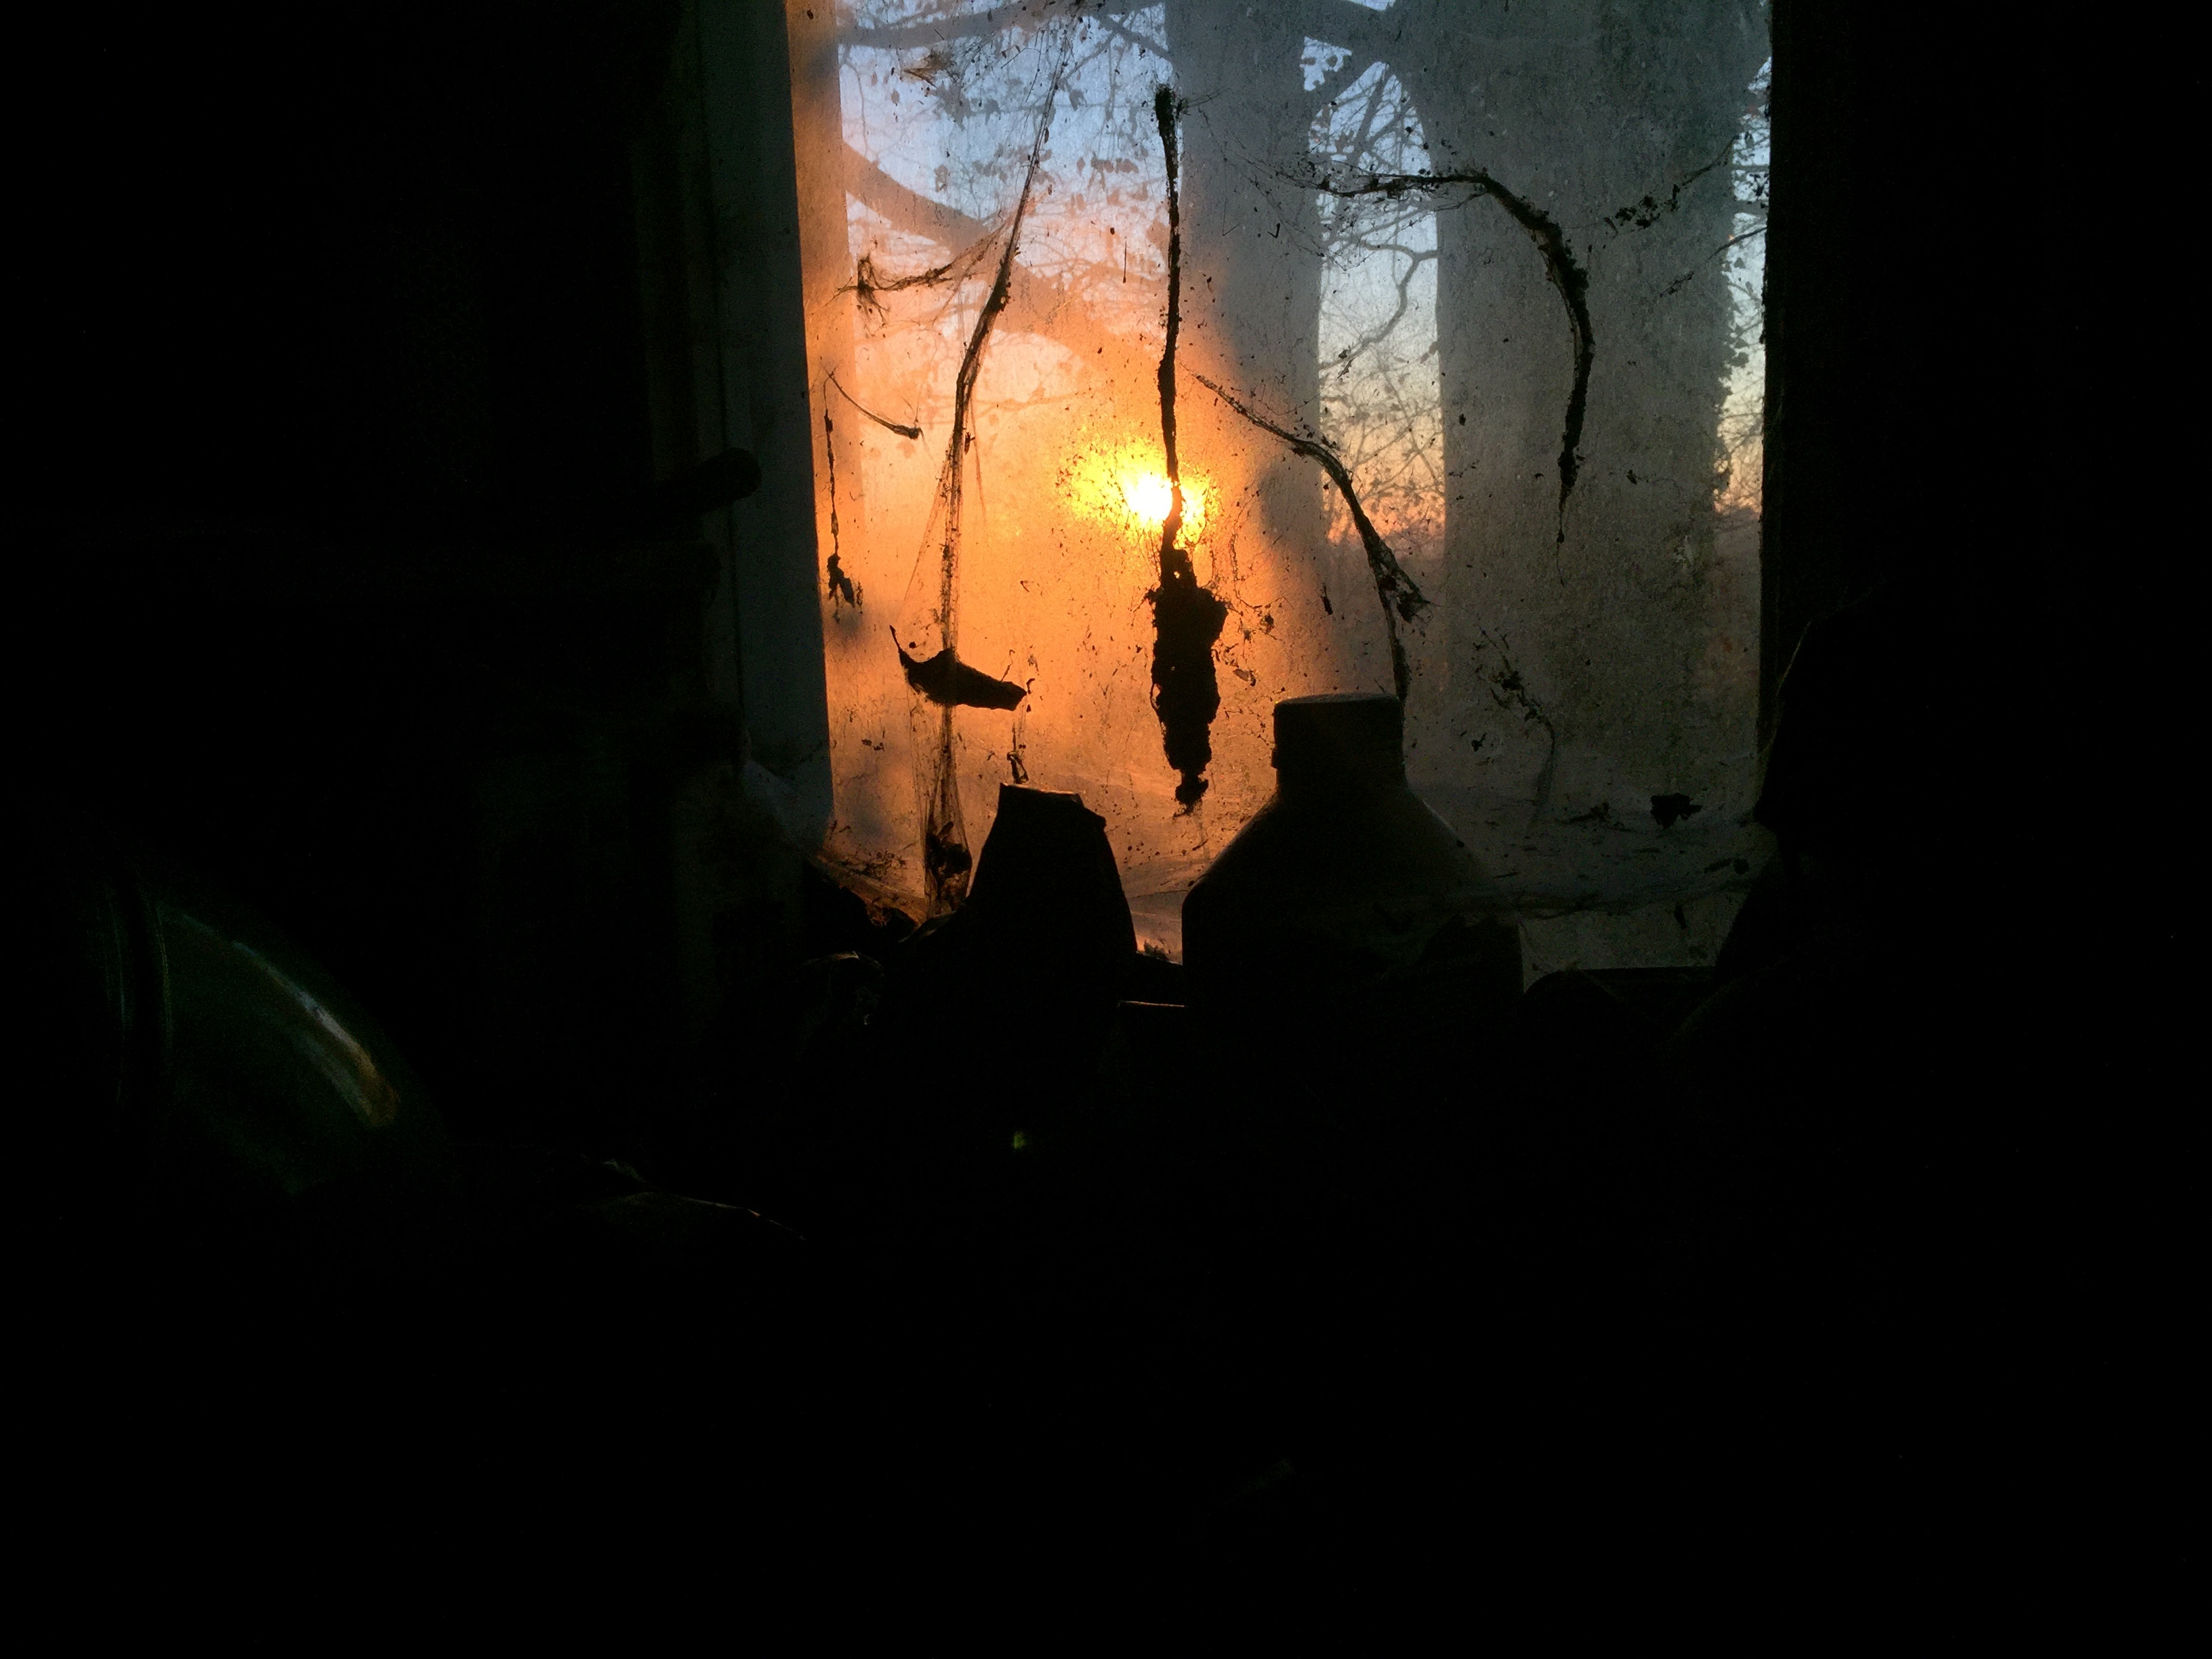
light, night, reflection, darkness, lighting